Christianity in Egypt

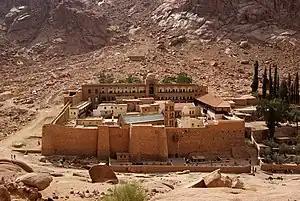
Saint Catherine's Monastery--the oldest Christian (Orthodox) monastery in Egypt.

In 318, only 5 years after the end of the Diocletianic Persecution, an Alexandrian priest named Arius claimed that Jesus Christ was not coeternal with God the Father, but was rather created before time. This view, called Arianism, was opposed by Pope Alexander and his then-deacon Athanasius, who would later succeed him as Pope. The resulting controversy led the Emperor Constantine to convene an ecumenical council, the First Council of Nicaea, which 318 bishops attended according to tradition. After two months of debating and searching the Bible, all but two of them agreed that Arius' view was heretical, and they had Arius excommunicated. To outline the correct Orthodox belief, they wrote the Nicene Creed, which affirms that Jesus is "true God", that he is "begotten, not made", and that he is "of one essence with the Father".